Launcells

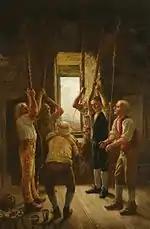
"The Ringers of Launcells Tower"; painting by Frederick Smallfield

Charles Henderson writing in 1925 gives the dedication as to St Andrew. The origin of the name Launcells is probably from "Lan-" and a personal name "Kellys". In the early Middle Ages the church belonged to Hartland Abbey and there are records of a dispute over the building of the chancel in 1382 which required episcopal intervention. Unusually for a Cornish church it has not been affected by Victorian or later restorations.